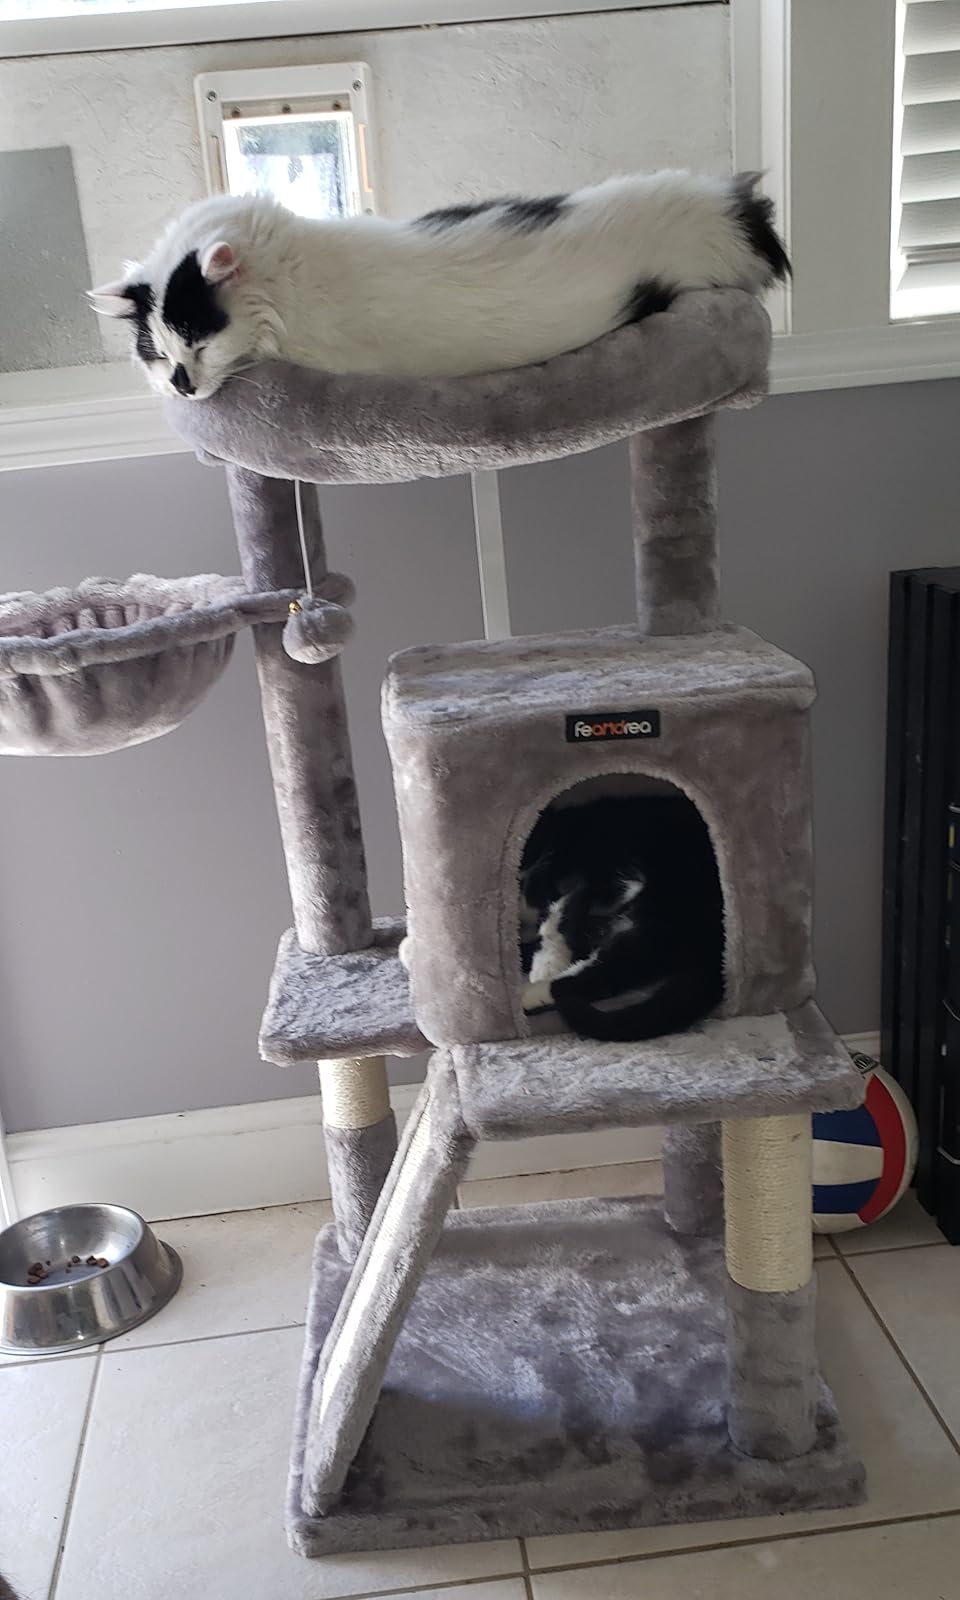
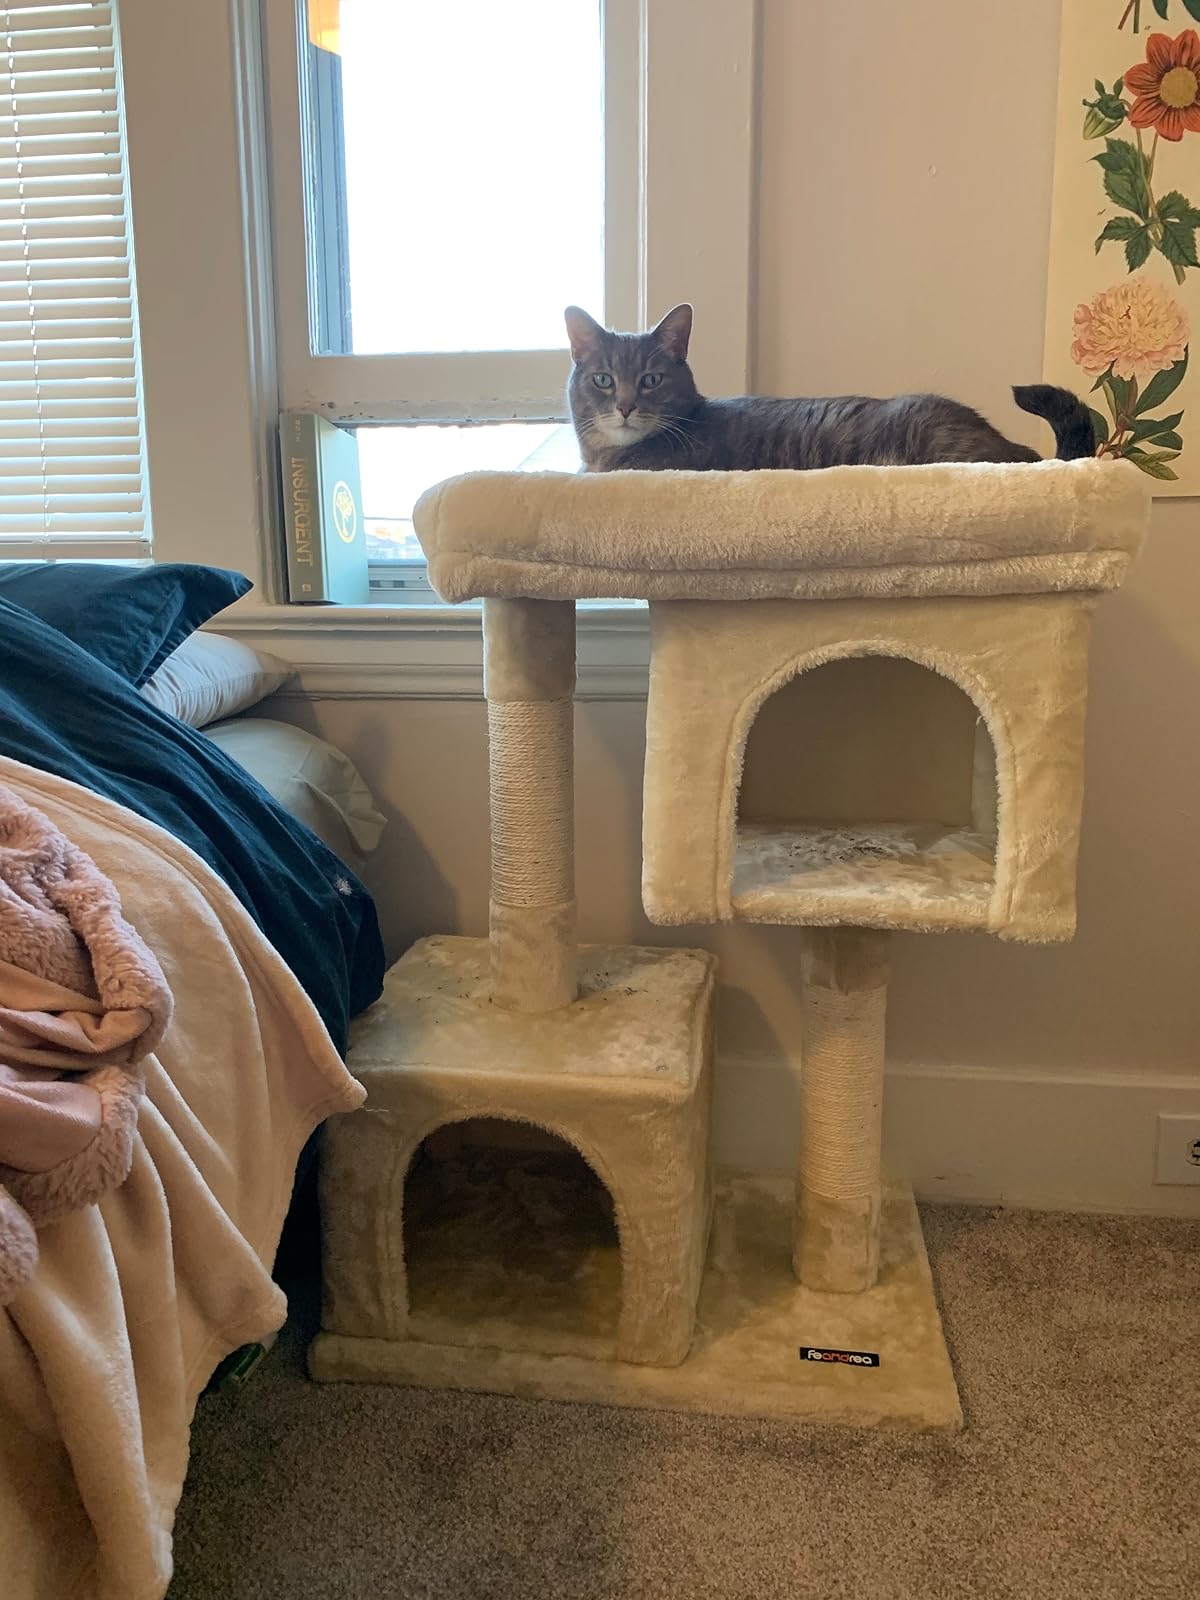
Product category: items_cat tree
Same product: no